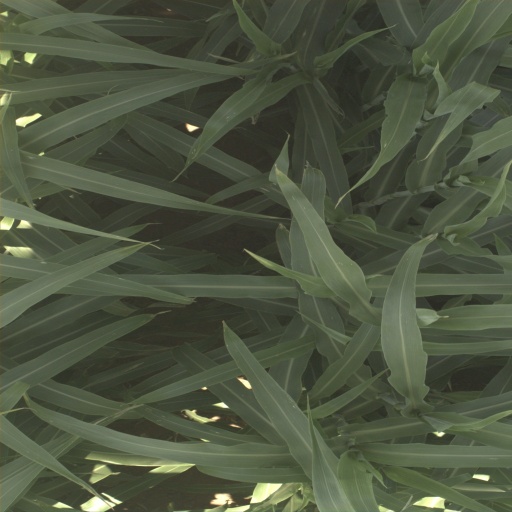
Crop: sorghum